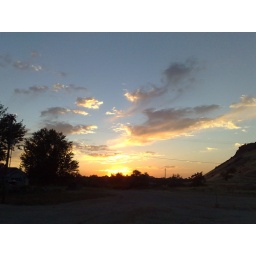
I was up near the foot of table rock by the old state penitentiary looking back at the city